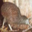
Label: bird